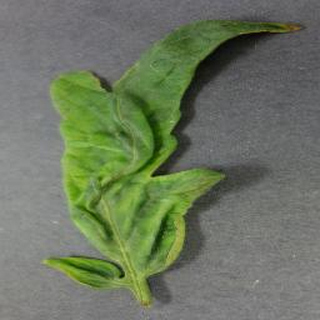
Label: tomato_yellow_leaf_curl_virus